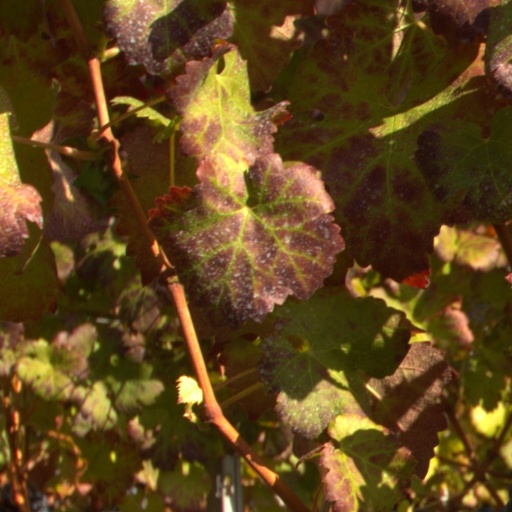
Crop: grape